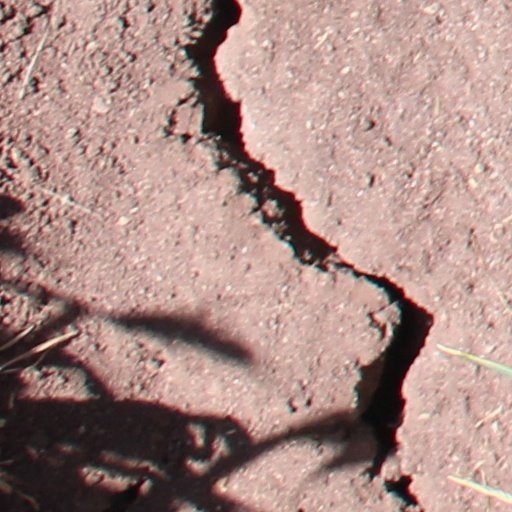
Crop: wheat